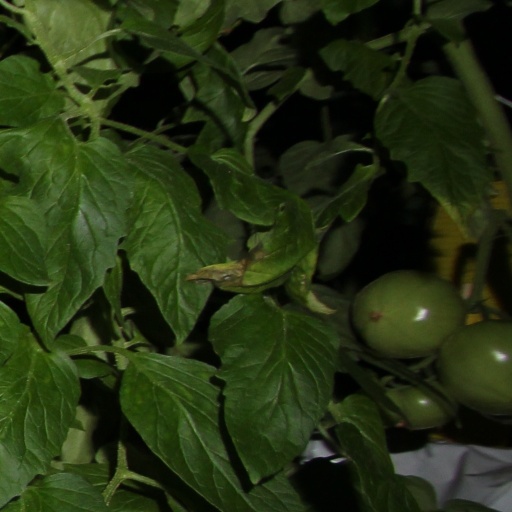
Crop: tomato